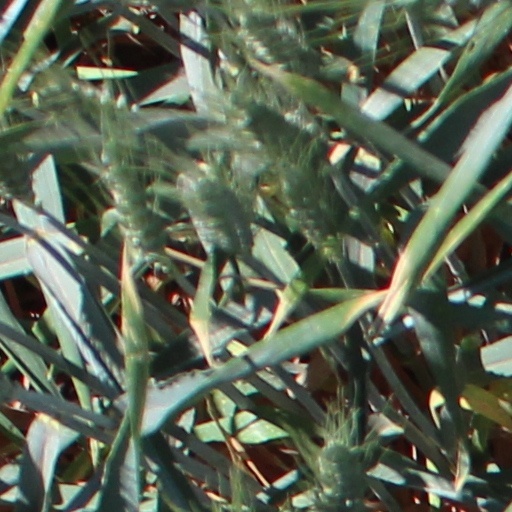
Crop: wheat